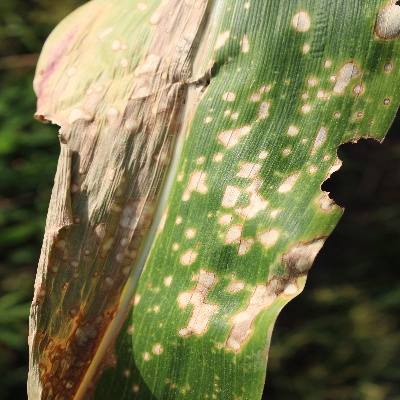
Crop: Maize
Condition: leaf blight